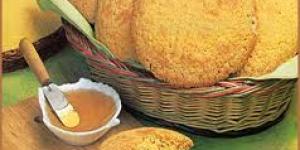
galletas de maiz horneadas